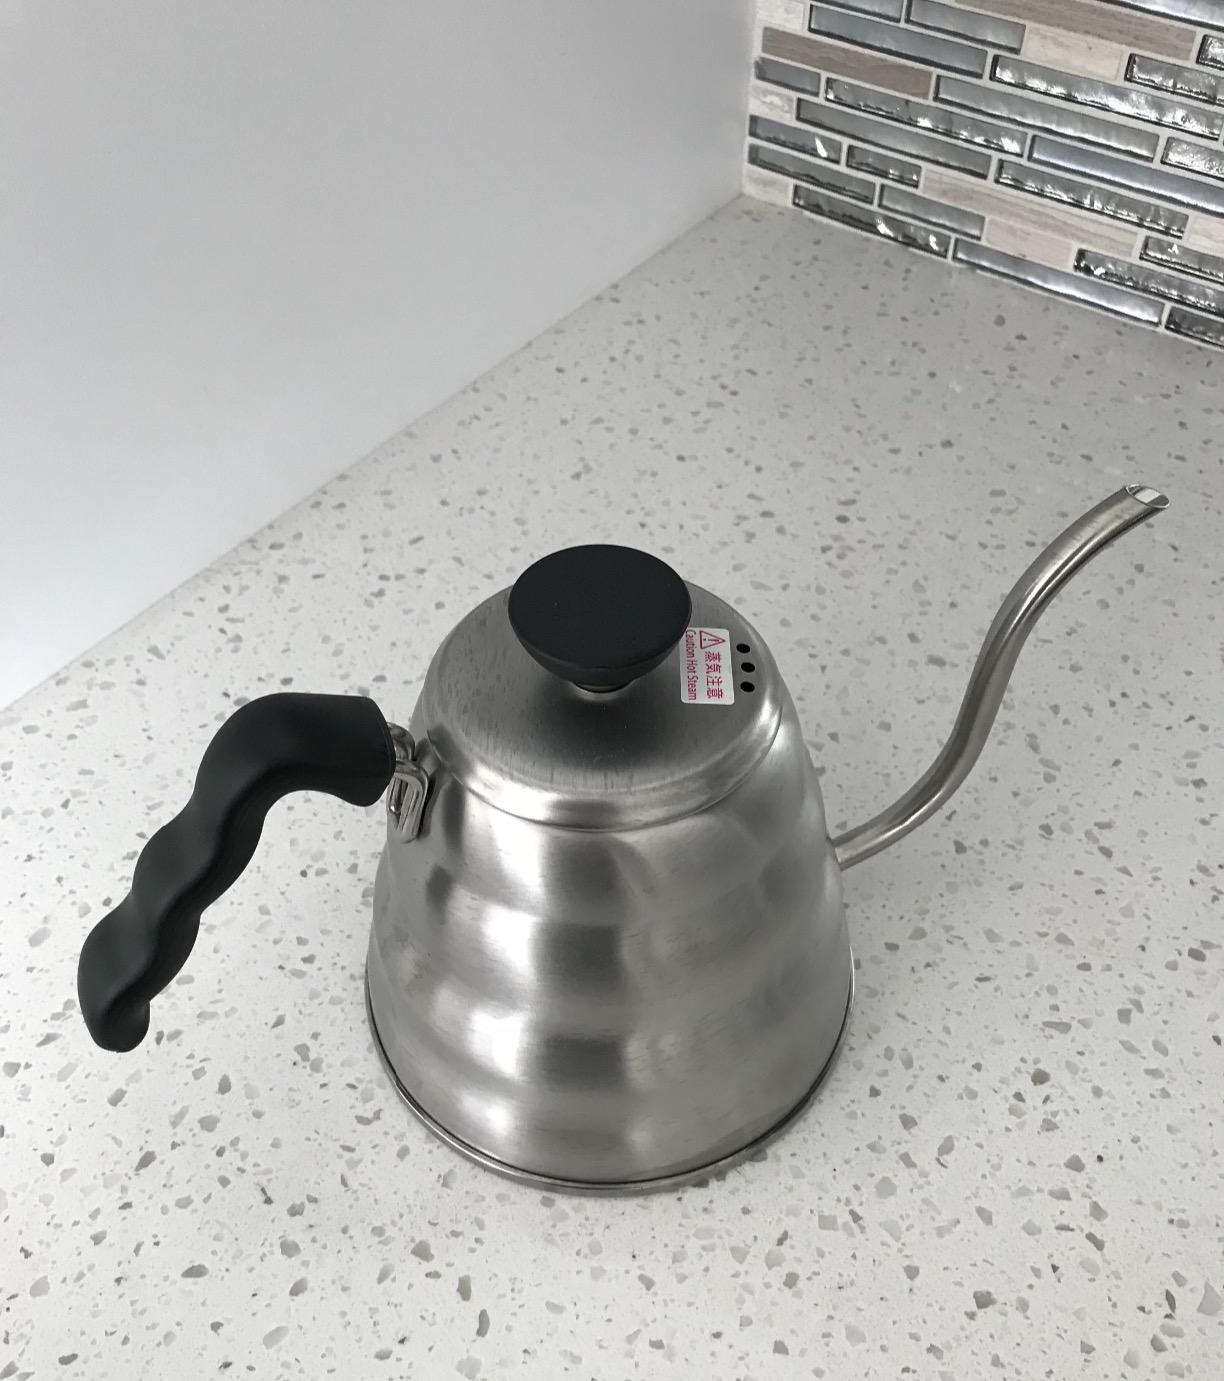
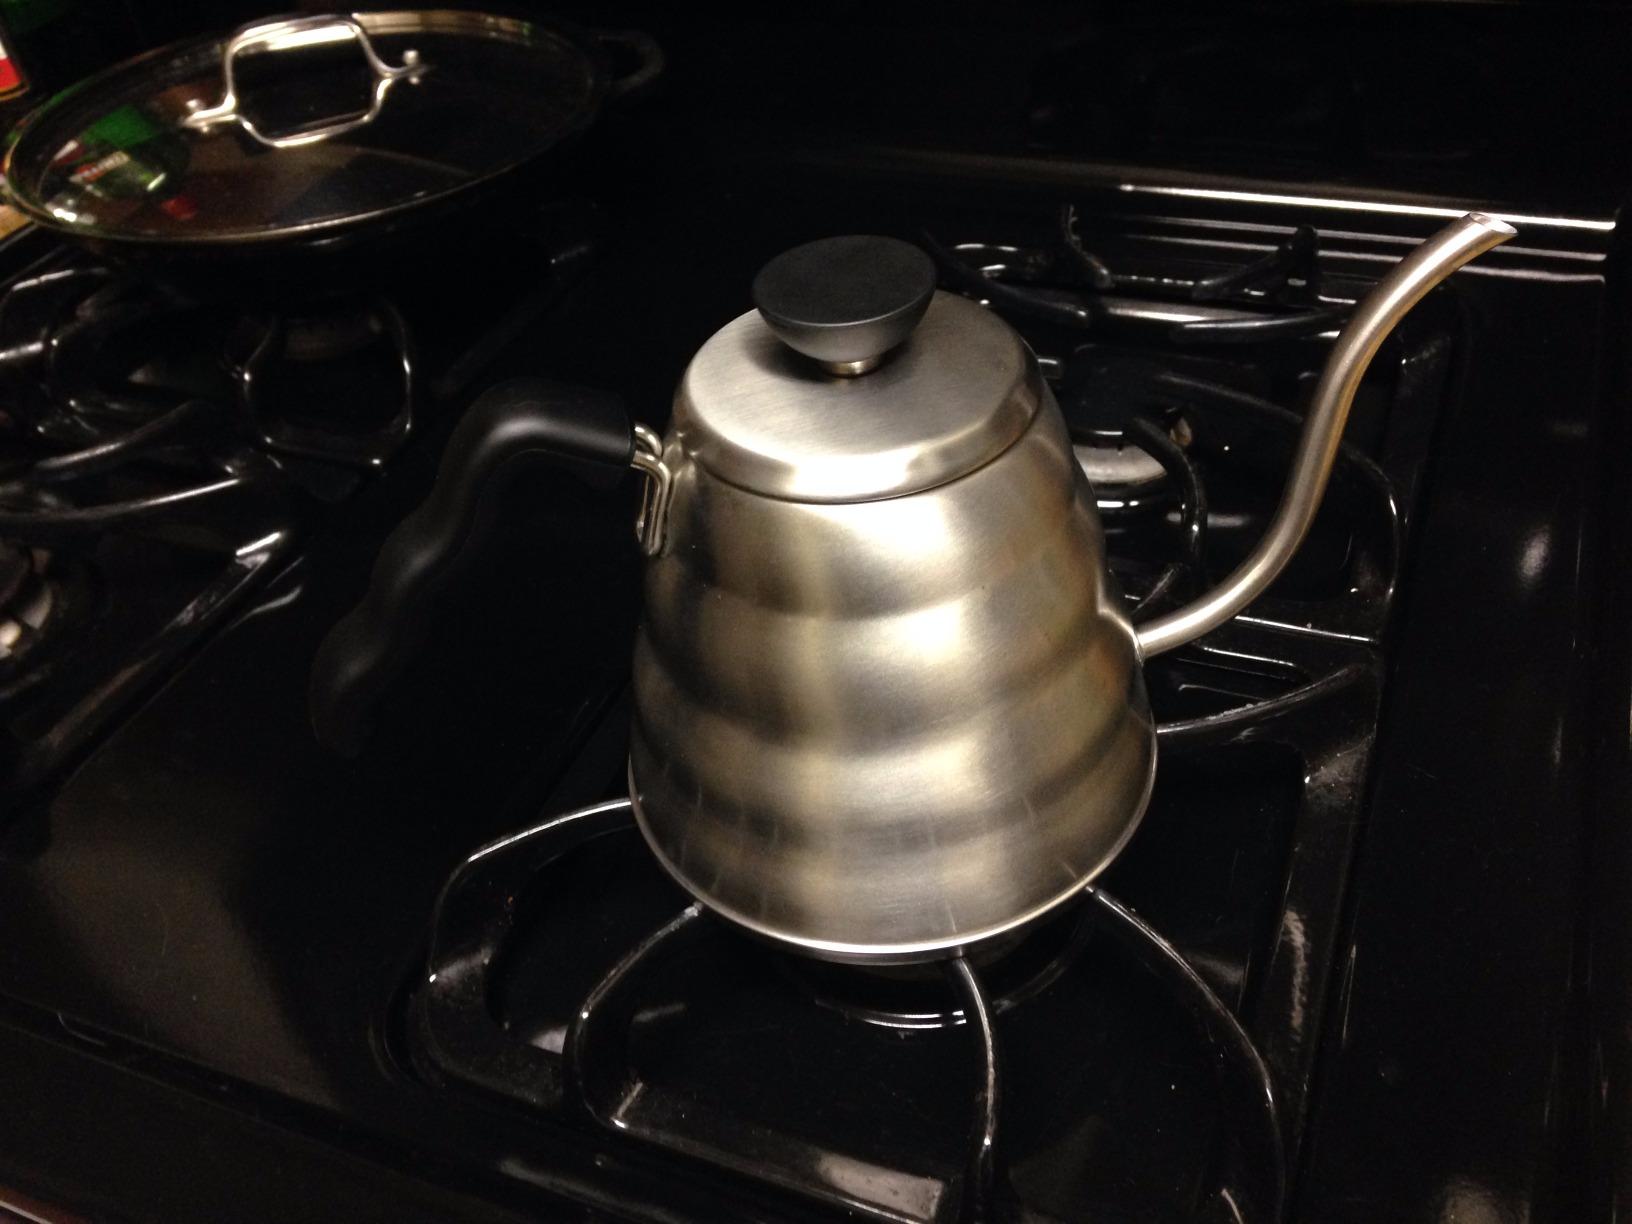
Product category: items_kettle
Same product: yes